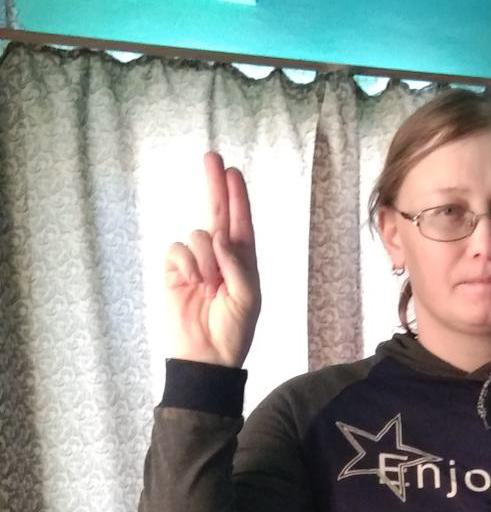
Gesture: two_up